Kunshan South railway station

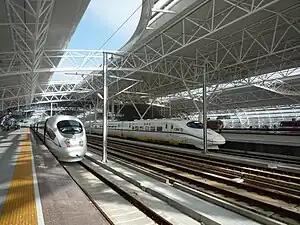

The Kunshan South railway station is a railway station on the Jinghu High-Speed Railway and the Huning Intercity Rail. The station is located in Kunshan City, Jiangsu, China.